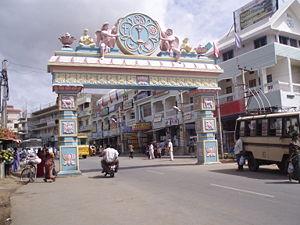
Puttaparthi est une ville du district de Anantapur dans l'État de l'Andhra Pradesh en Inde.